Carol Shea-Porter

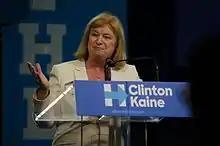
Shea-Porter speaks at a Hillary Clinton presidential rally at Southern New Hampshire University.

Shea-Porter ran again for U.S. Congress in 2016 and was elected on November 8. She ran unopposed in the Democratic primary. She faced incumbent Republican Frank Guinta and independent candidate Shawn O'Connor in the general election, defeating them both with 44.2% of the vote to return to Congress. Shea-Porter has lost to Guinta twice and beat him twice. In January 2017, Shea-Porter announced she would not attend the inauguration of Donald Trump according to WMUR-TV and multiple other sources.